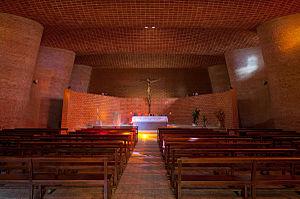
L'Architecture moderne ou Mouvement moderne naît du passage progressif de la campagne à la ville dans un contexte de changements techniques, sociaux et culturels liés à la révolution industrielle. Les conséquences se font sentir dans la construction et l'urbanisme entre la fin du XVIIIᵉ siècle et le début du XIXᵉ siècle et plus précisément dans l'après guerre après Waterloo. Puis une ligne cohérente de pensée se produit pour la première fois en Angleterre avec William Morris en 1860 mais le point crucial du processus qui met la théorie et la pratique face à la réalité est atteint par Walter Gropius en 1919 quand il ouvre le Bauhaus de Weimar. C'est à ce moment que l'on peut parler au sens strict du terme de mouvement moderne.